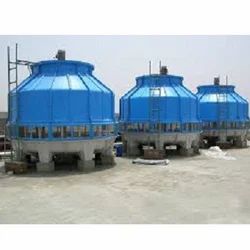
Label: Bottle_Cooling_Tower